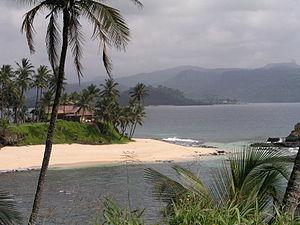
L'économie de Sao Tomé-et-Principe est celle d'une petit pays insulaire d'Afrique centrale, ancienne colonie portugaise, que les principaux indicateurs situent parmi les moins développés de la planète et dont la moitié de la population vit sous le seuil de pauvreté. L'archipel de Sao Tomé-et-Principe tire traditionnellement l'essentiel de ses ressources de l'agriculture, et notamment de la production de cacao — ce qui lui a valu le surnom d'« île Chocolat » —, mais fonde de nouveaux espoirs sur l'exploitation des hydrocarbures et le tourisme.